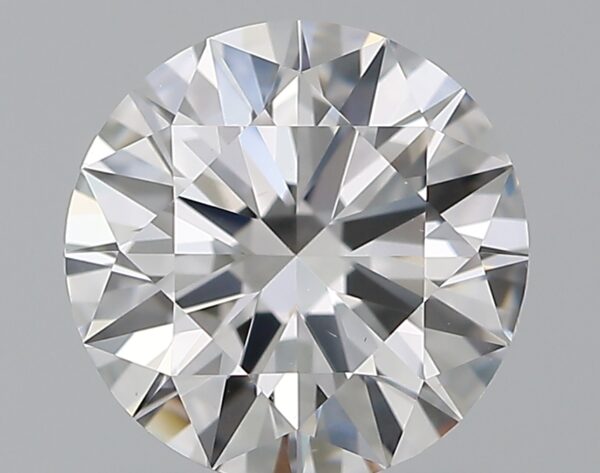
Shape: round
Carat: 1
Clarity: VS1
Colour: D
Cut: EX
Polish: EX
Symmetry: EX
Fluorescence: N
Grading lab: GIA
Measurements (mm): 6.47 x 6.5 x 3.9